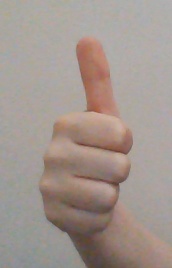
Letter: aleff